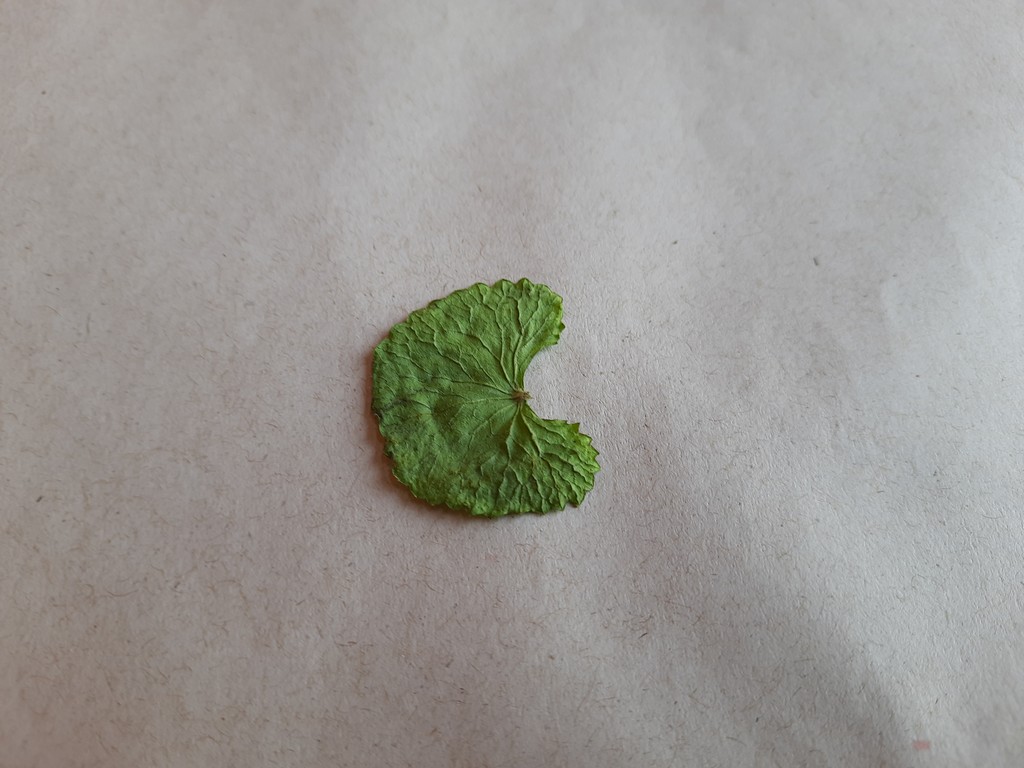
Label: Dried